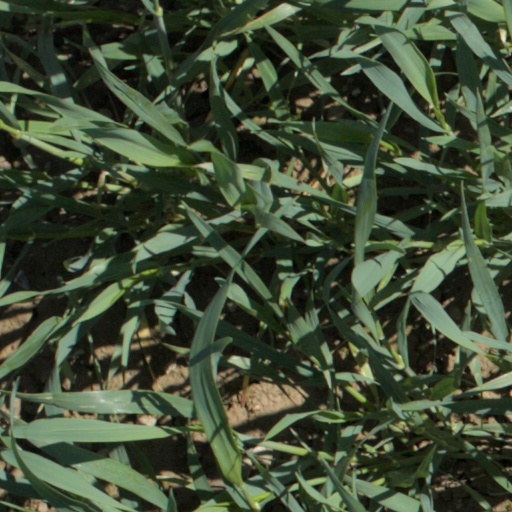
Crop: wheat